Un gallo con muchos huevos

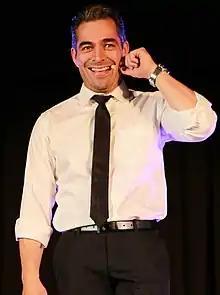
Actor Omar Chaparro, who voiced Patín Patán, has complemented the film's development strategy and national impact, calling it "worthy of admiration and applause".

For the original Spanish version, the film featured the voices of many famous Mexican actors. The entire main voice cast from the past two "Huevos" films have returned, much of which have reprised their respective roles; this included Bruno Bichir, Angélica Vale, Carlos Espejel, Humberto Vélez, and the Huevocartoon alumni including headers Gabriel and Rodolfo Riva Palacio Alatriste. They were joined by newcomers Maite Perroni, Sergio Sendel, Ninel Conde, Facundo, and Omar Chaparro. "We repeat with Bruno Bichir, Angélica Vale and Carlos Espegel, who have lent their voices since the first Huevocartoon film. We are already old acquaintances!," said Gabriel.